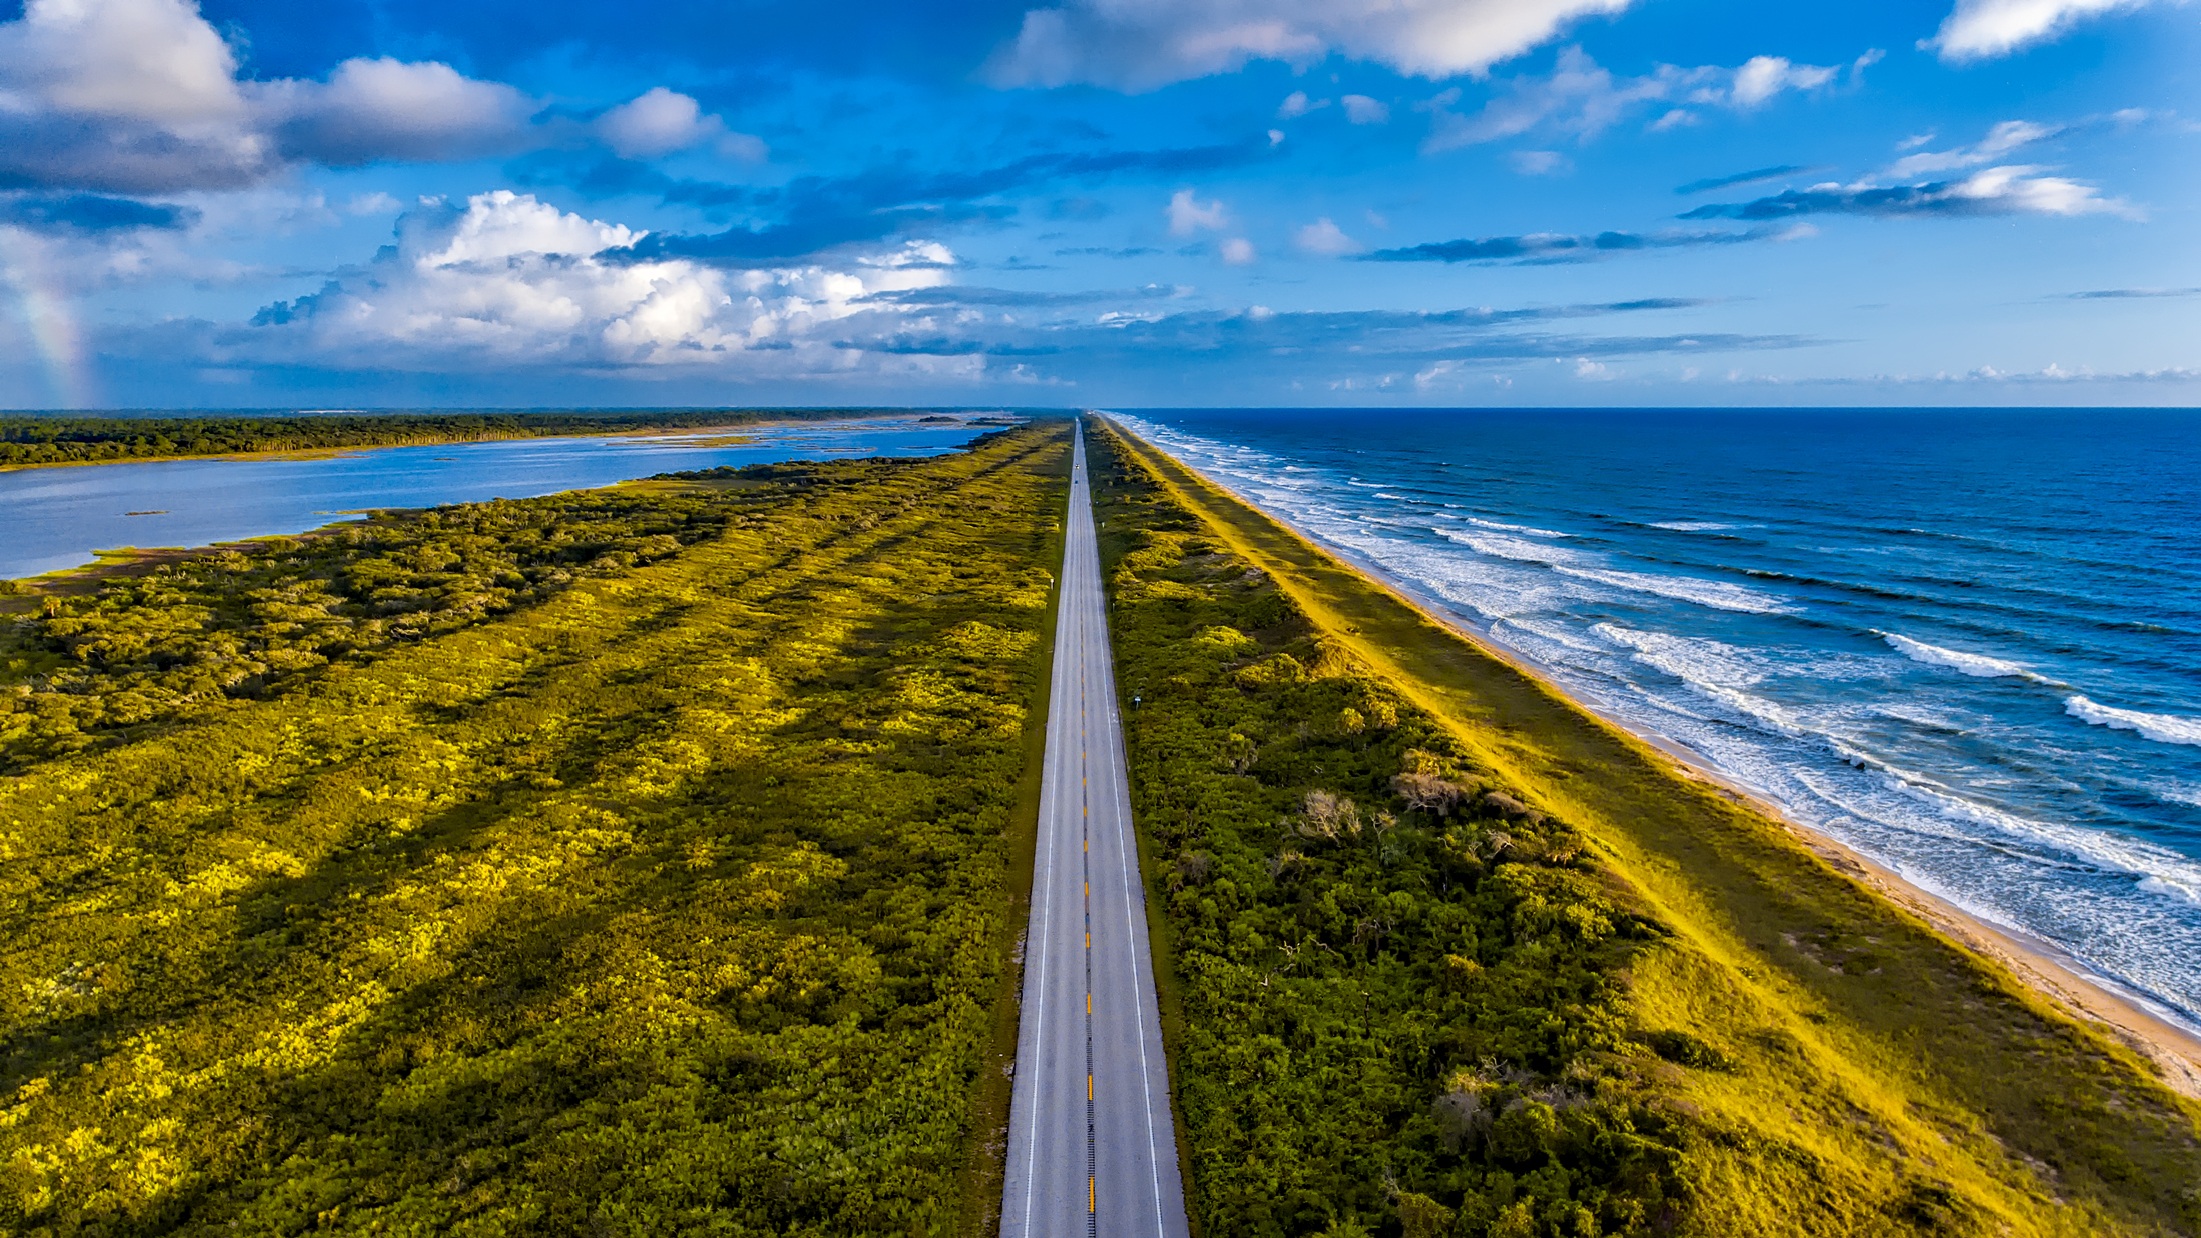
beach, landscape, sea, coast, nature, ocean, horizon, cloud, sky, road, sunlight, hill, shore, wave, highway, vacation, travel, coastline, cliff, holiday, plants, trees, outdoors, long, hdr, waves, clouds, beautiful, atlantic, habitat, florida